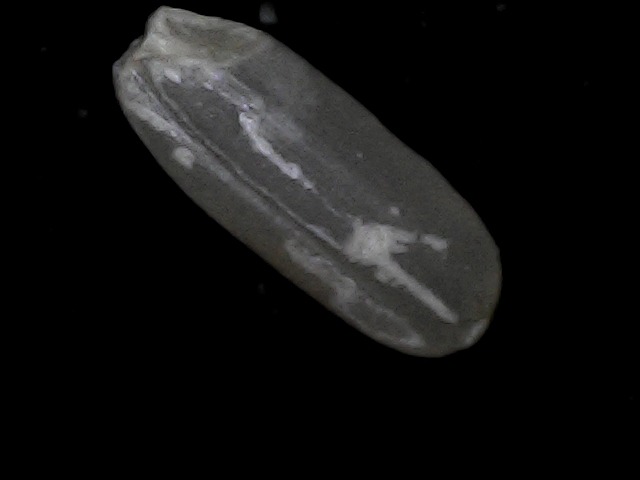
Rice variety: BD95